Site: brandenburg
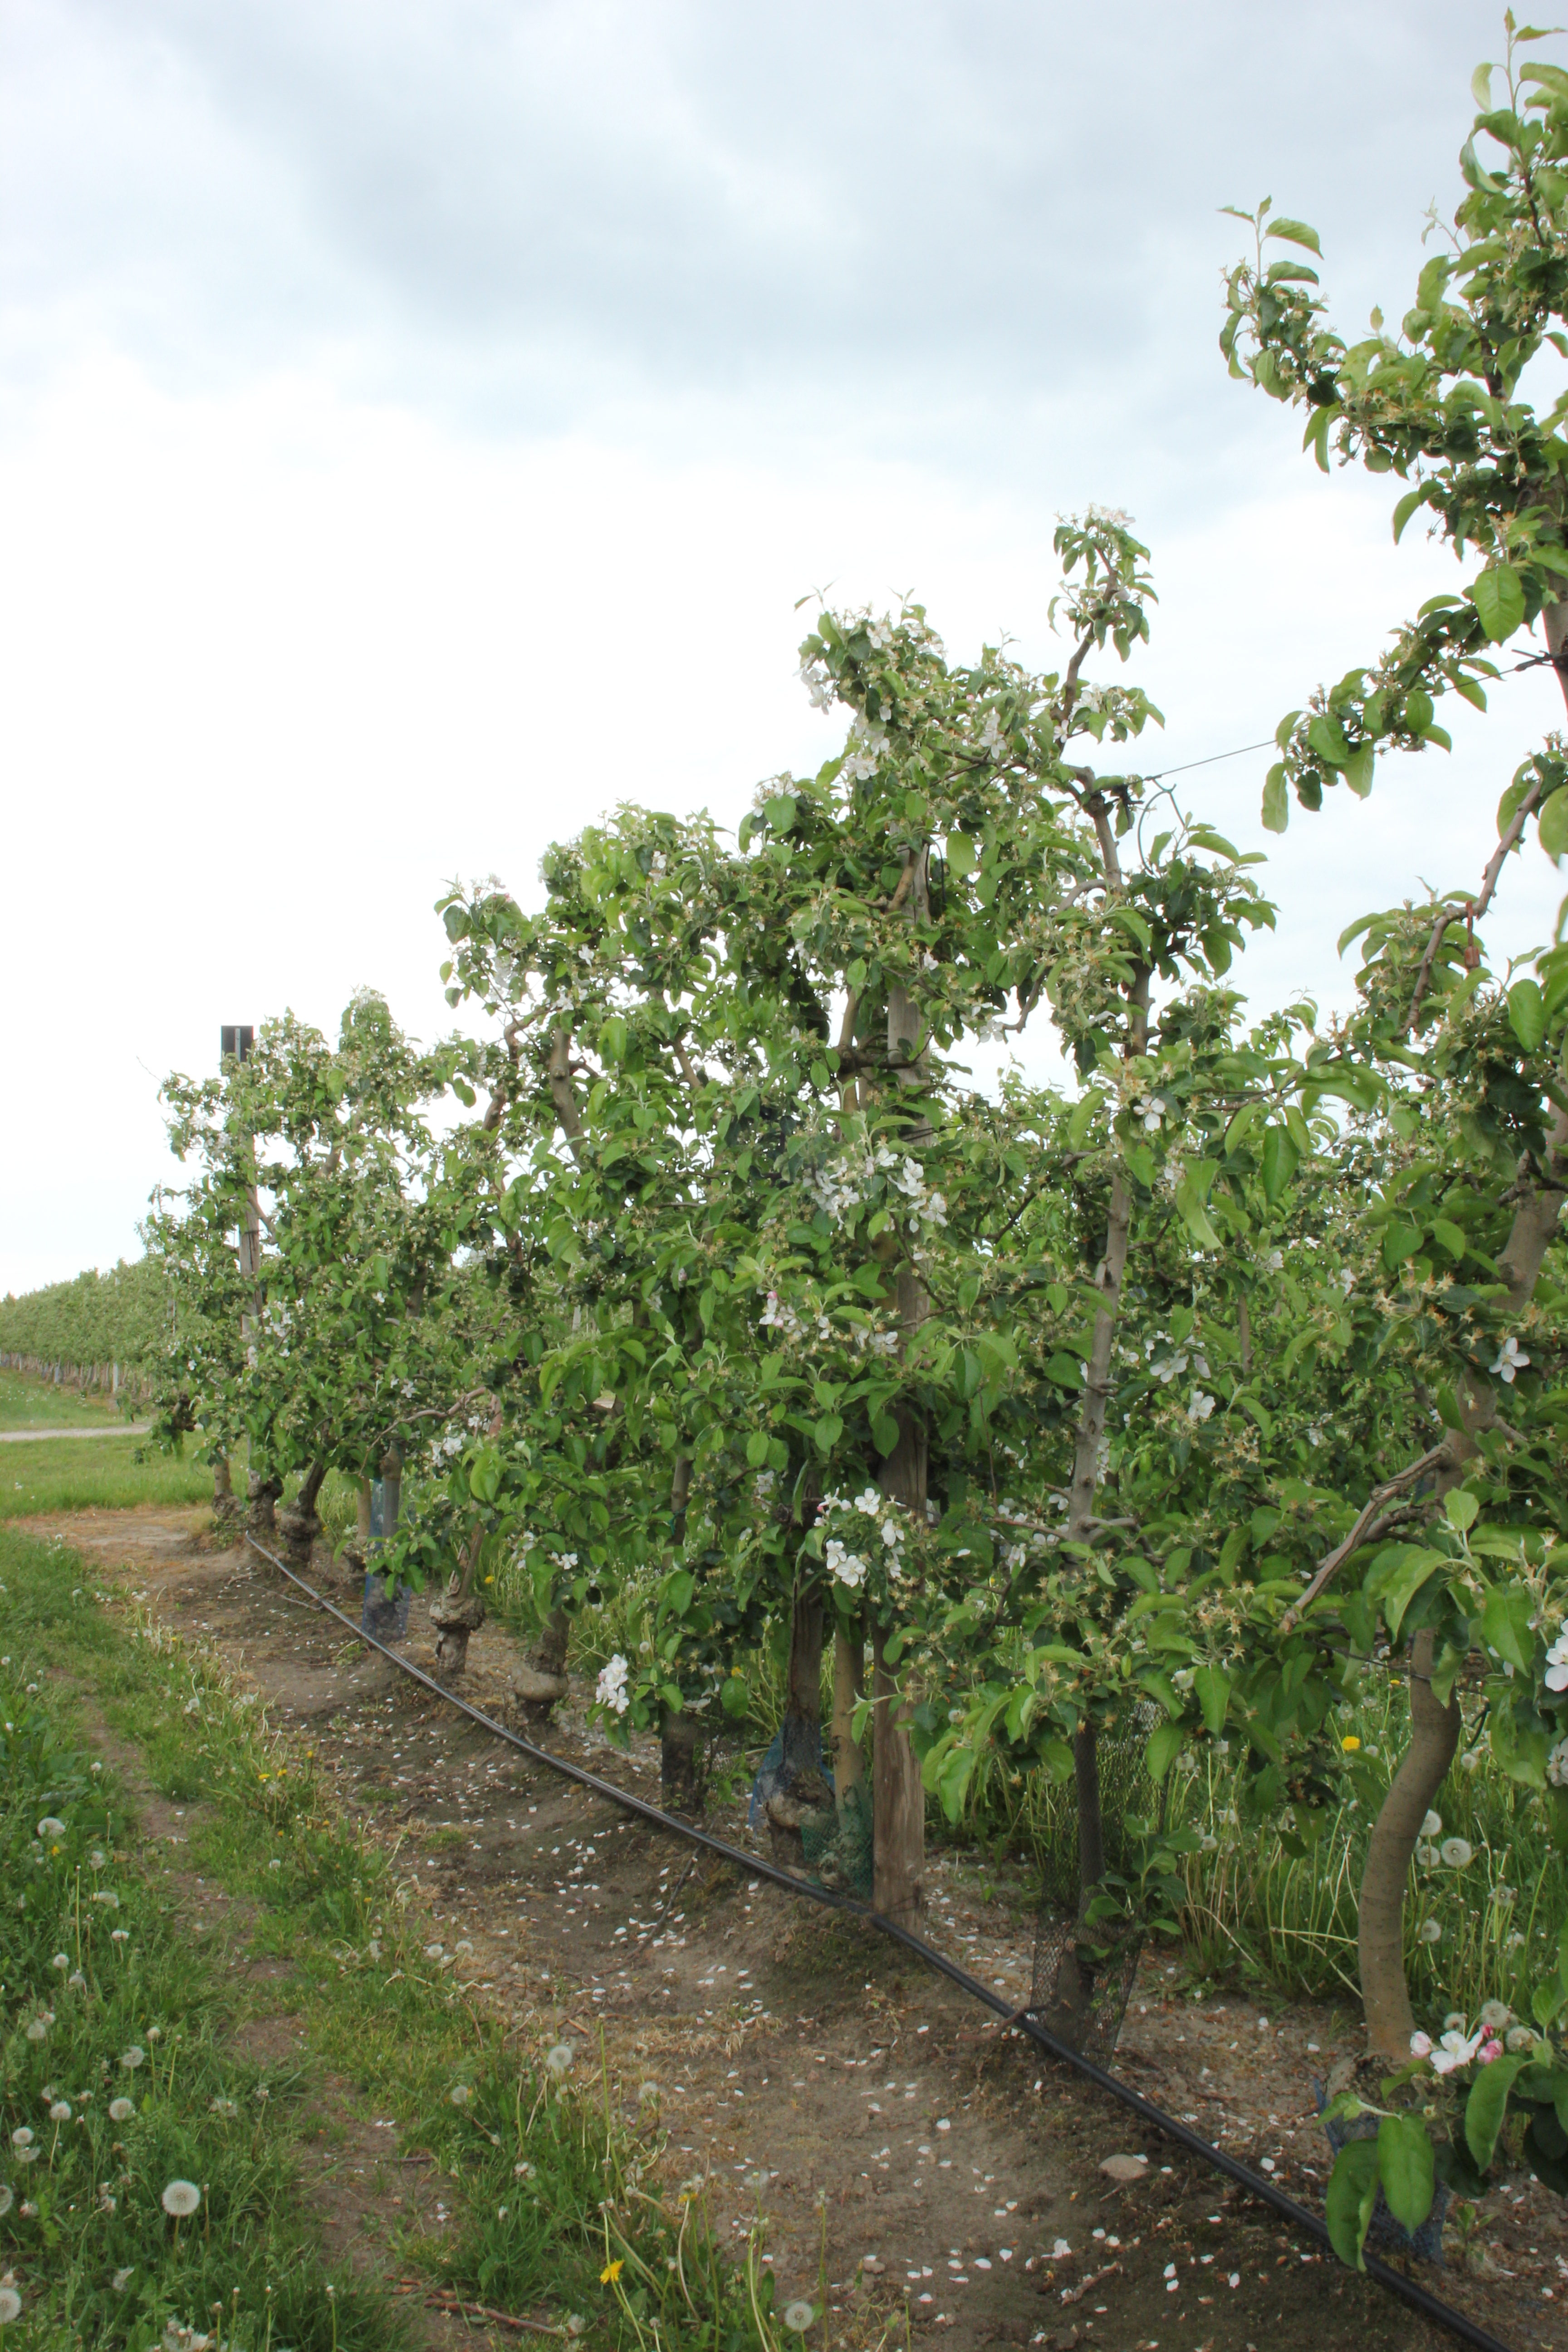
Growth stage (BBCH 67): Flowering